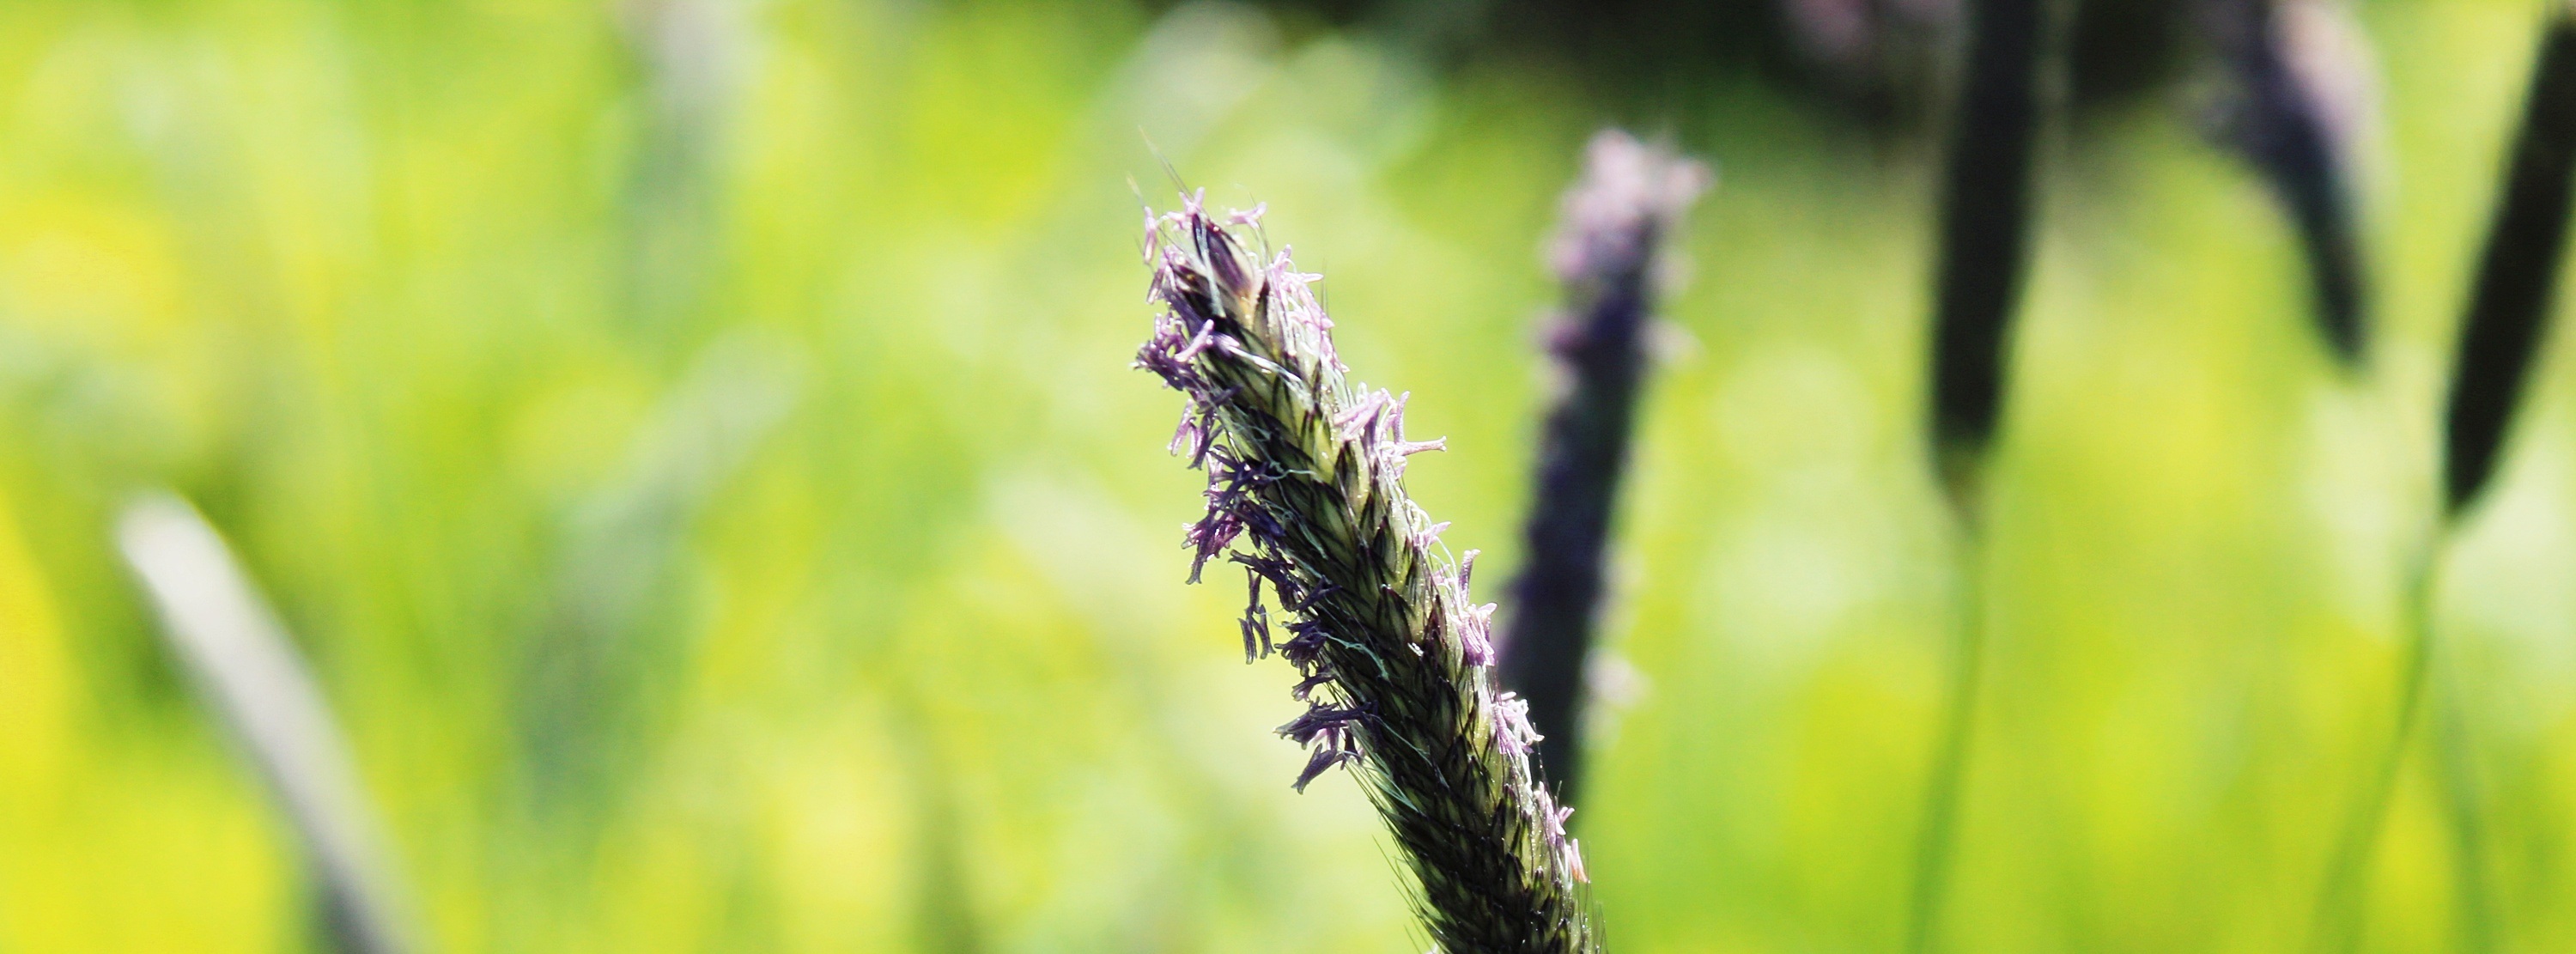
nature, grass, branch, plant, field, meadow, prairie, sunlight, leaf, flower, bloom, summer, spring, green, crop, yellow, agriculture, garden, close, flora, close up, wild plant, bright, beautiful, macro photography, inflorescence, garden plant, flowering plant, grass family, plant stem, land plant